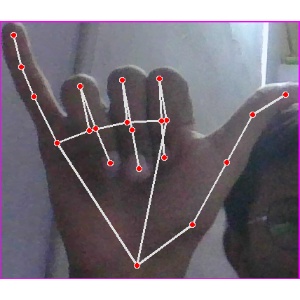
अक्षर: य